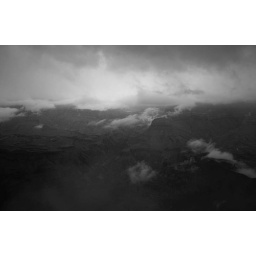
clouds in black and white